List of Billboard number-one country songs of 1958

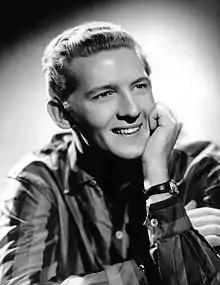
A blond-haired man in a striped shirt smiling broadly as he rests his chin on his left hand

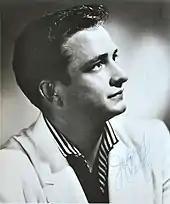
A dark-haired man wearing a light-coloured jacket

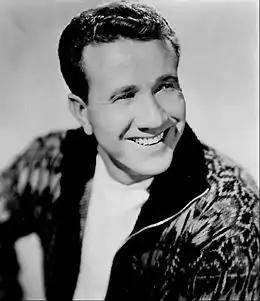
A dark-haired man, wearing a cardigan sweater, smiling broadly

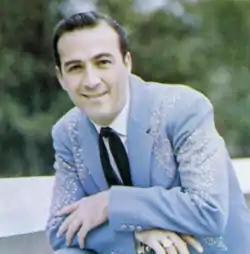
A dark-haired man wearing a blue jacket and black tie, smiling broadly

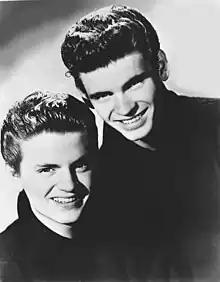
The Everly Brothers

a. "Big River" not listed jointly at number one in the issues dated February 17, February 24 and April 7